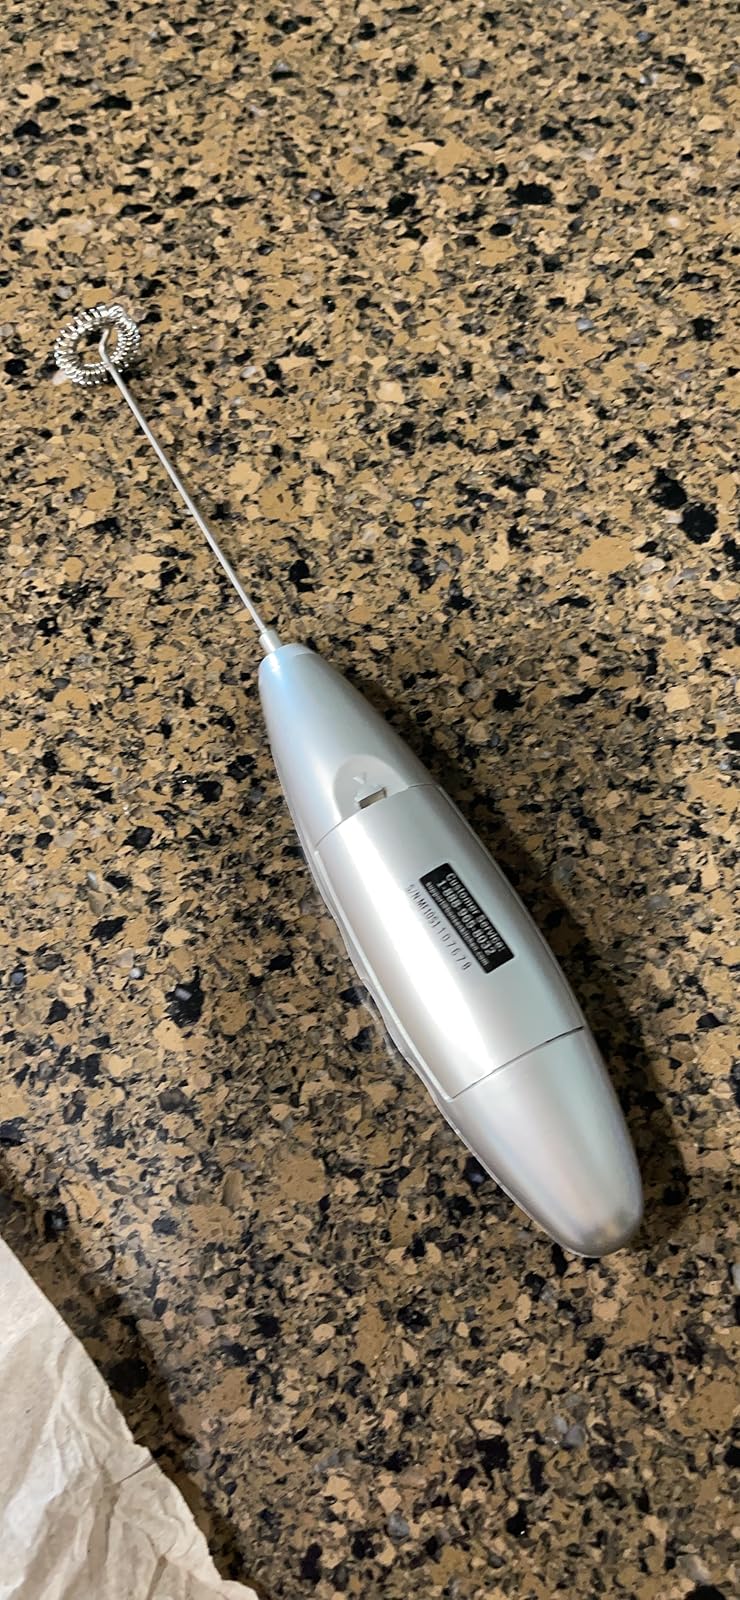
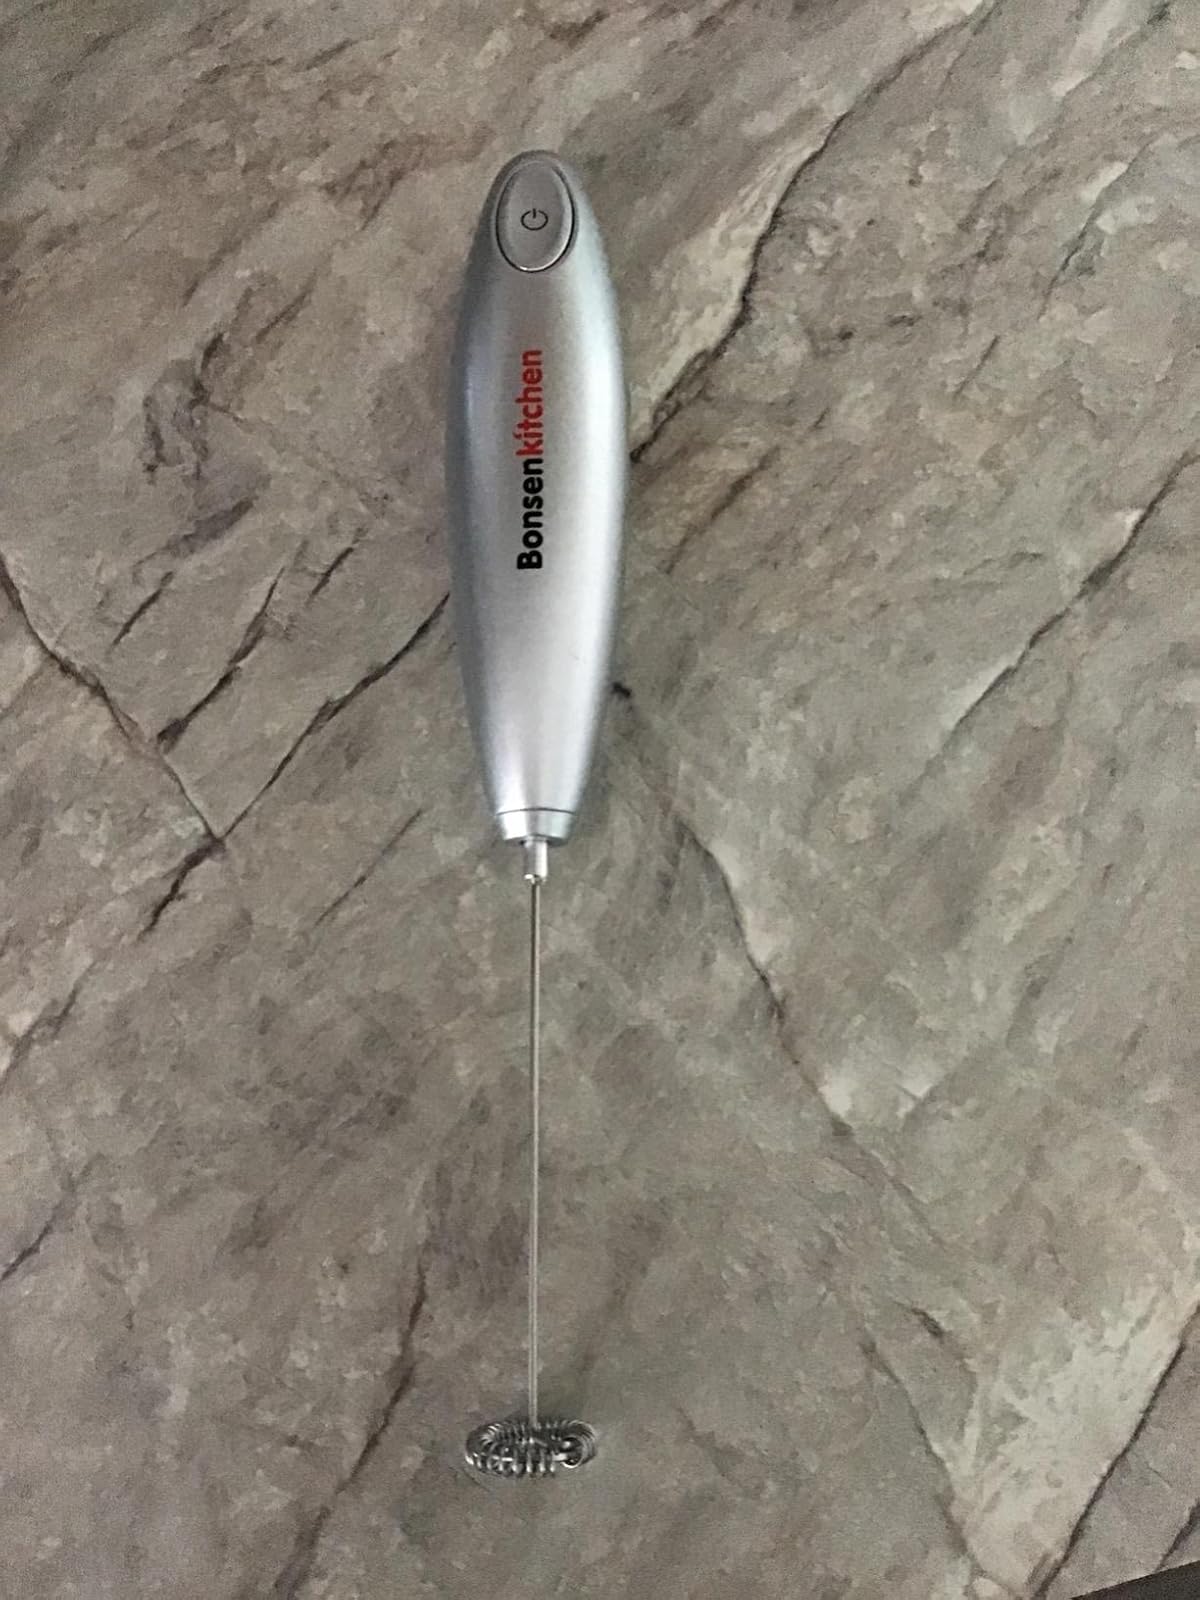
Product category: items_mixer
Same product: yes